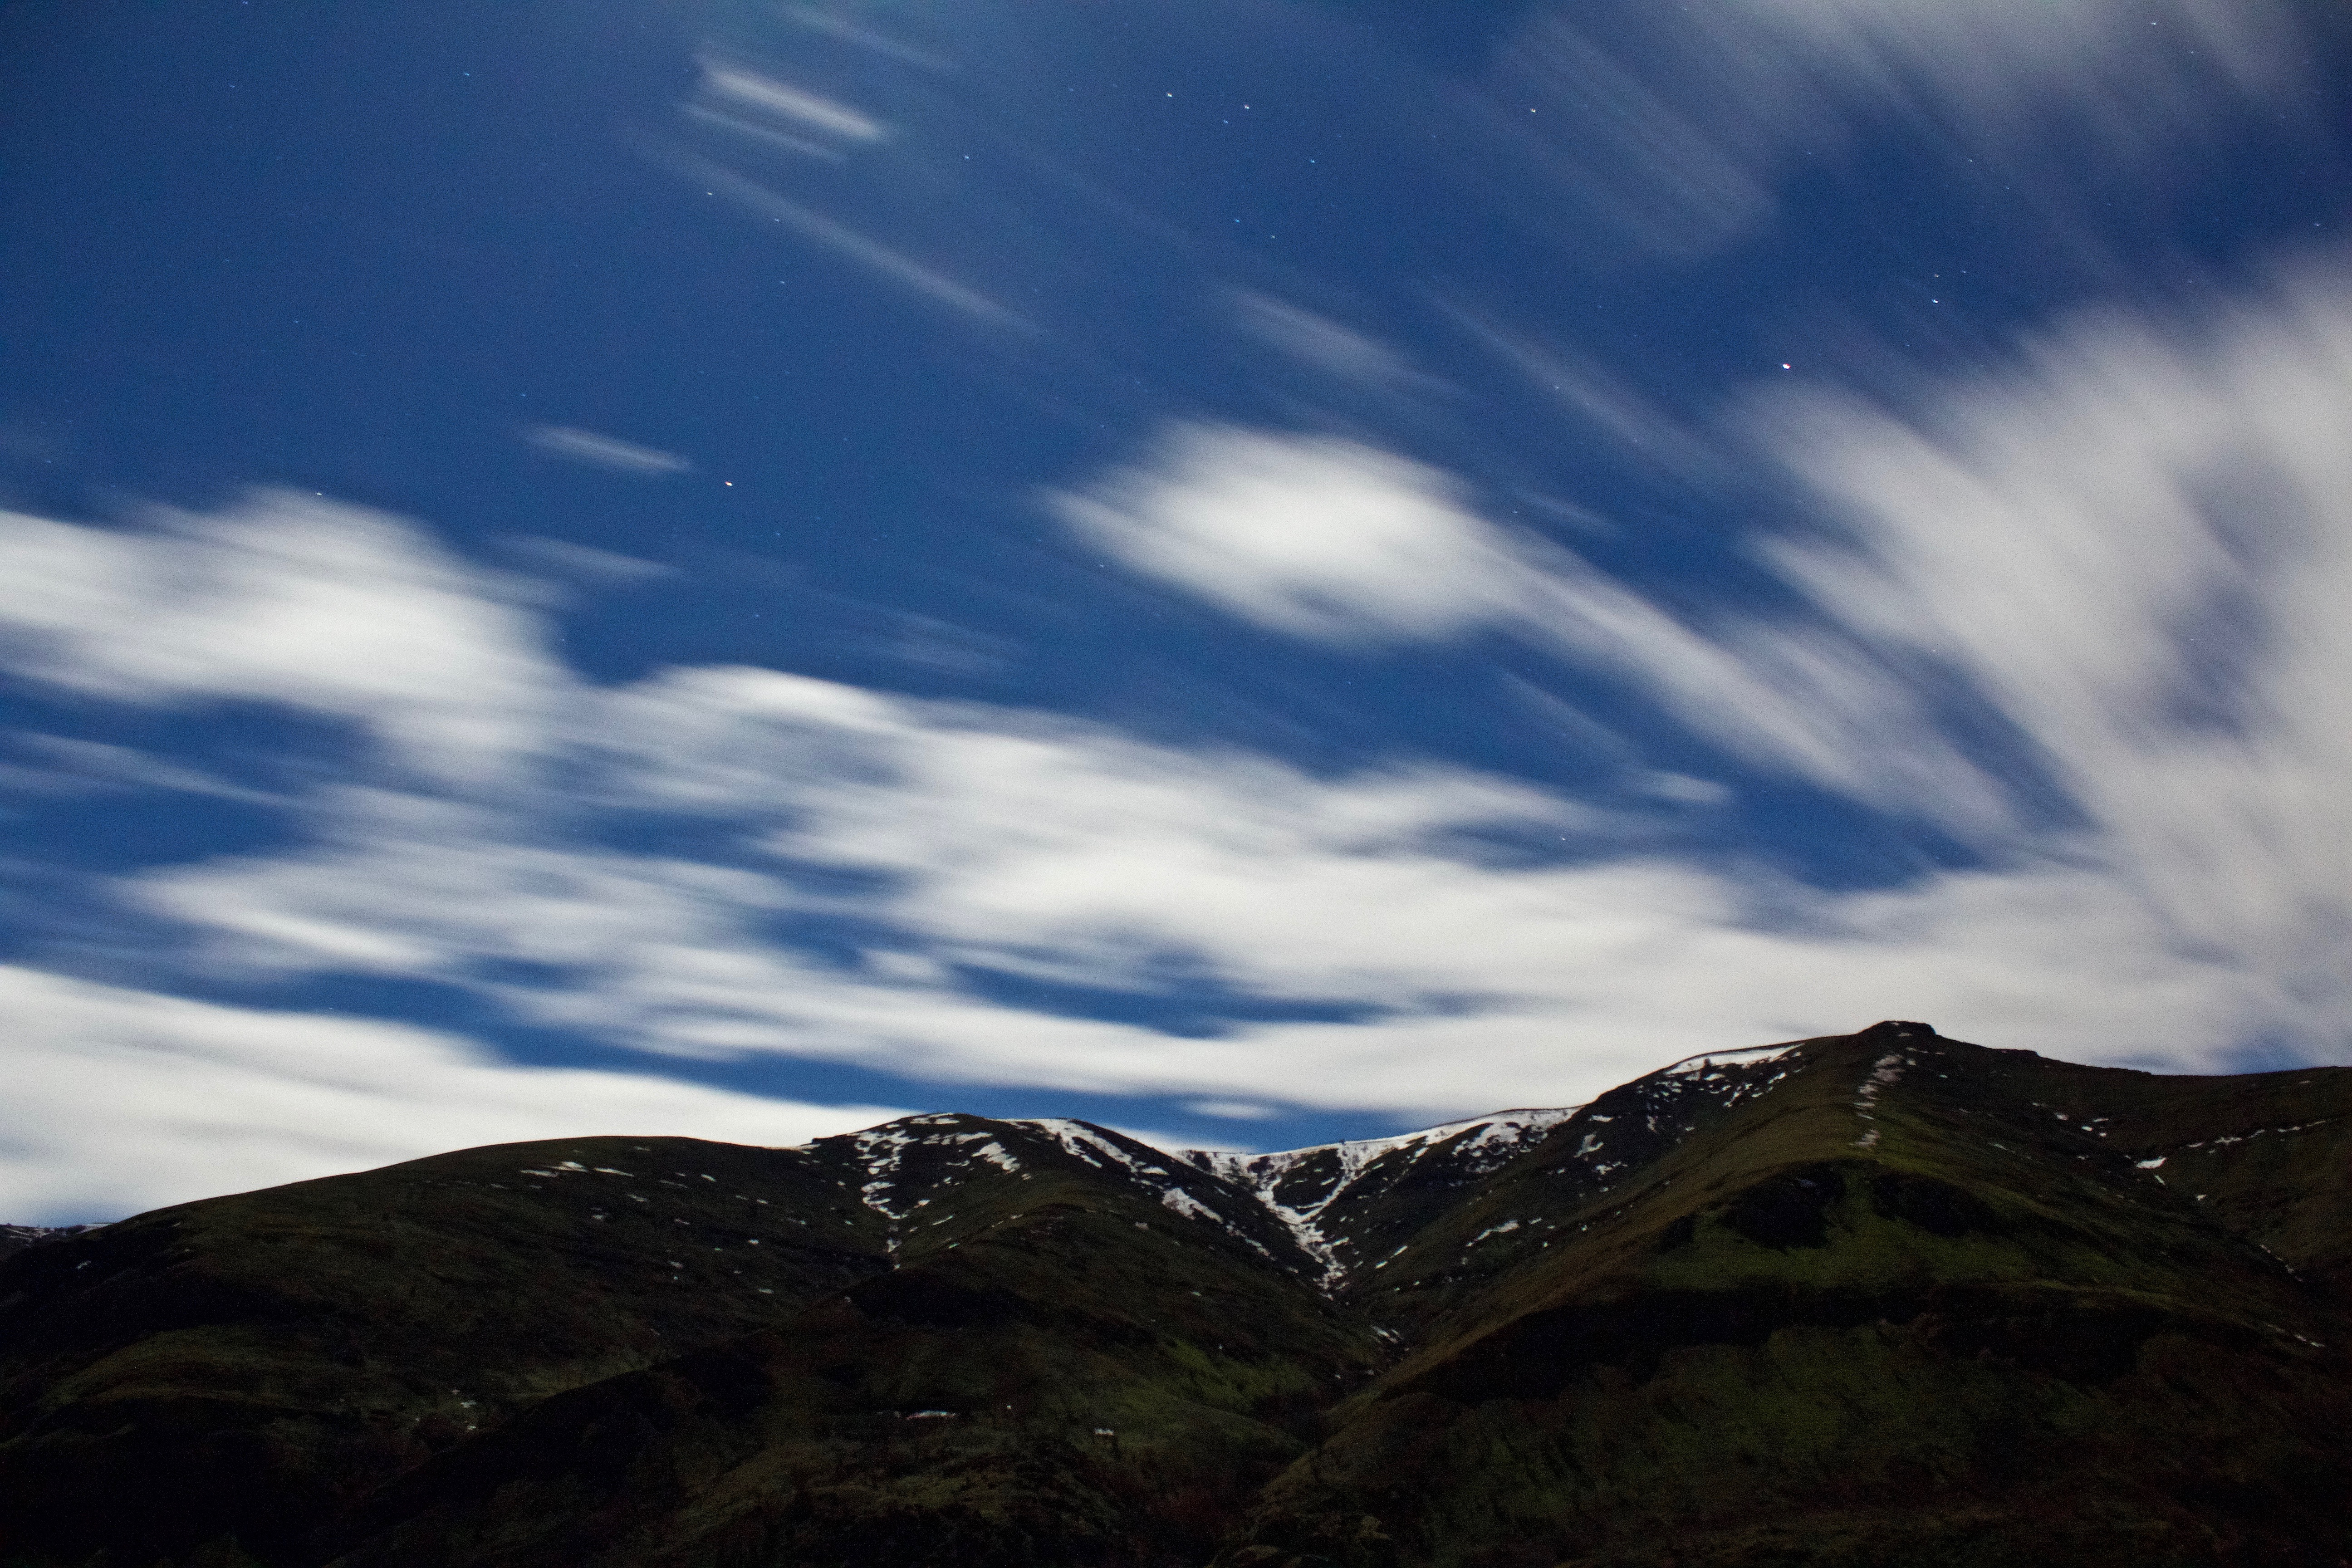
landscape, nature, mountain, snow, cloud, sky, sunlight, hill, mountain range, motion, reflection, ridge, summit, alps, landform, meteorological phenomenon, geographical feature, mountainous landforms